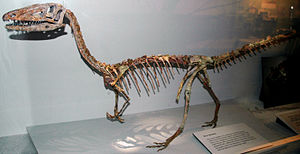
Theropoder
Skelet af Coelophysis bauri, Cleveland Museum of Natural History
Skelet af Coelophysis bauri, Cleveland Museum of Natural History
Theropoder er dinosaurer i ordenen Saurischia kendetegnet ved hule knogler og tre-tåede lemmer. Theropoder var oprindeligt kødædende, men flere theropoder udviklede sig senere til at være planteædere, insektædere, fiskeædere eller altædende. Eksemplarer af theropoder er fundet fra den sene triastid for 231,4 millioner år siden og omfatter de eneste store kødædere der levede på land fra tidlig Jura indtil slutningen af Kridt. I juratiden har fuglene udviklet sig fra små specialiserede theropoder til en større vifte af arter, og efterkommerne er i dag repræsenteret med ca 10.500 fuglearter.